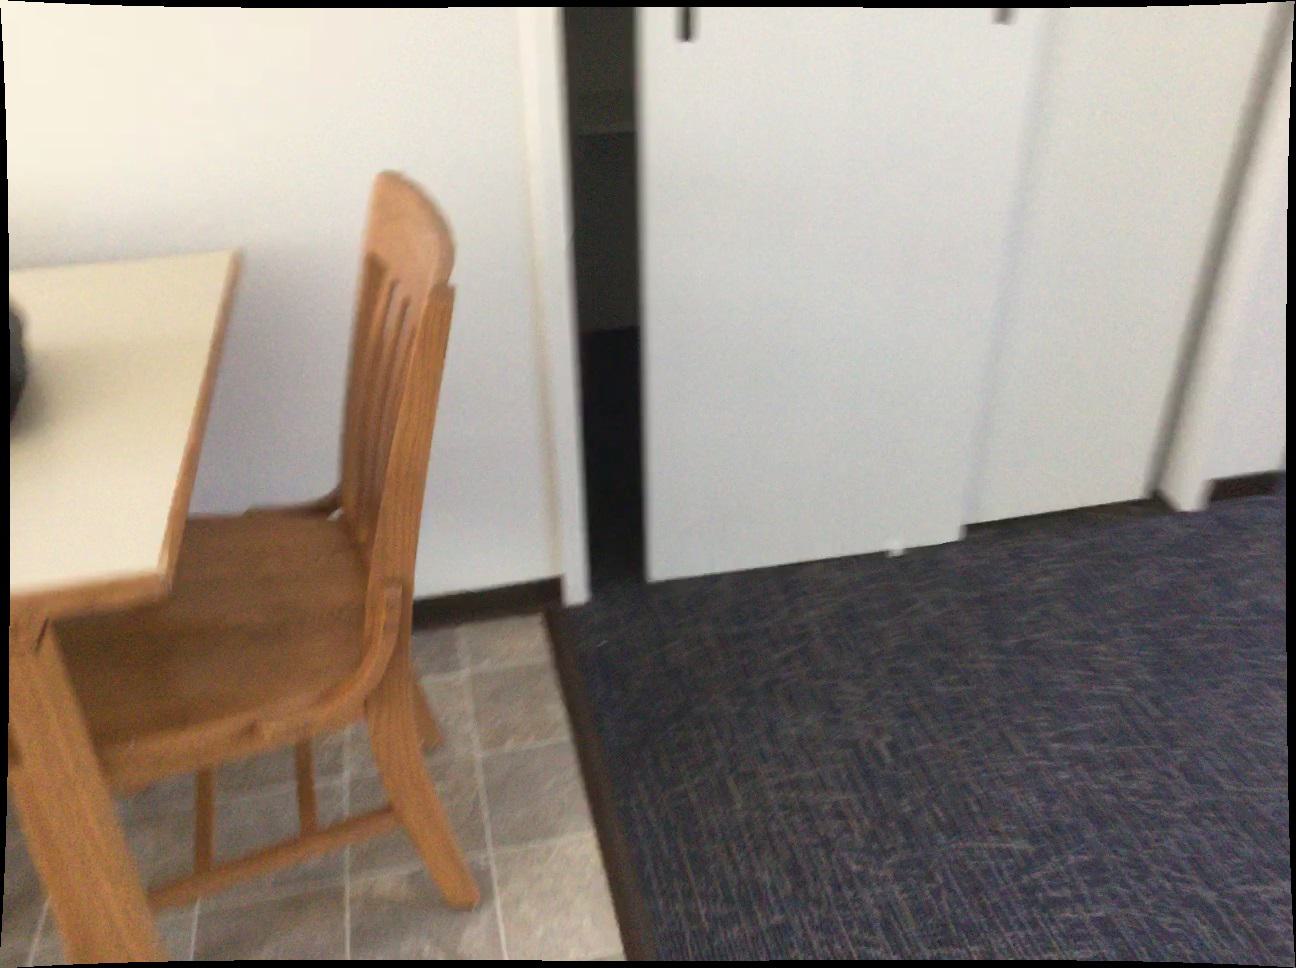
Question: In the image, there is the jacket. Pinpoint several points within the vacant space situated right of the jacket from the camera's perspective. Your final answer should be formatted as a list of tuples, i.e. [(x1, y1), ...], where each tuple contains the x and y coordinates of a point satisfying the conditions above. The coordinates should be between 0 and 1, indicating the normalized pixel locations of the points.
Answer: [(0.319, 0.229), (0.321, 0.256), (0.325, 0.285), (0.328, 0.319), (0.332, 0.356), (0.336, 0.399), (0.341, 0.446), (0.347, 0.502), (0.354, 0.566), (0.362, 0.642), (0.371, 0.732), (0.384, 0.277), (0.391, 0.309), (0.399, 0.346), (0.407, 0.386), (0.417, 0.433), (0.429, 0.487), (0.442, 0.549)]